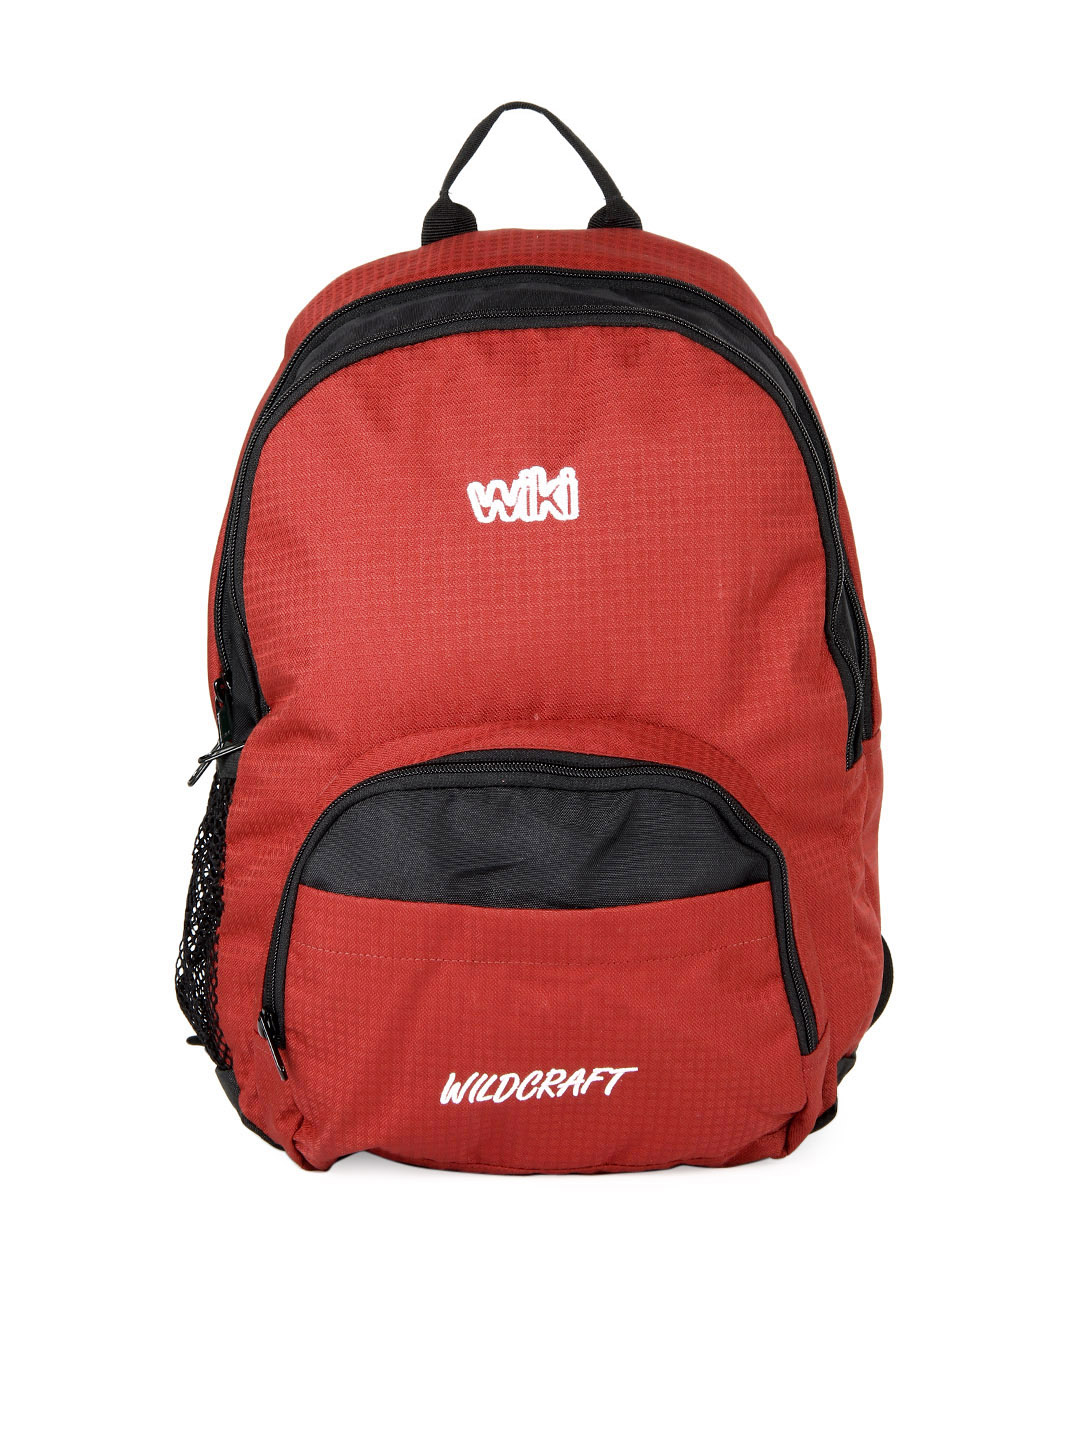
Wildcraft Unisex Red Backpack
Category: Accessories / Bags / Backpacks
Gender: Unisex
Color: Red
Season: Winter 2015
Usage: Casual